Luigi Palma di Cesnola

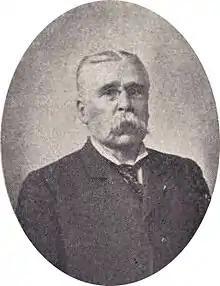
Cesnola

Luigi Palma di Cesnola (July 29, 1832 – November 20, 1904), an Italian-American soldier, diplomat and amateur archaeologist, was born in Rivarolo Canavese, near Turin. He received the Medal of Honor for his actions during the American Civil War. He was United States consul at Larnaca in Cyprus (1865–1877) and first Director of the Metropolitan Museum of Art in New York (1879–1904).